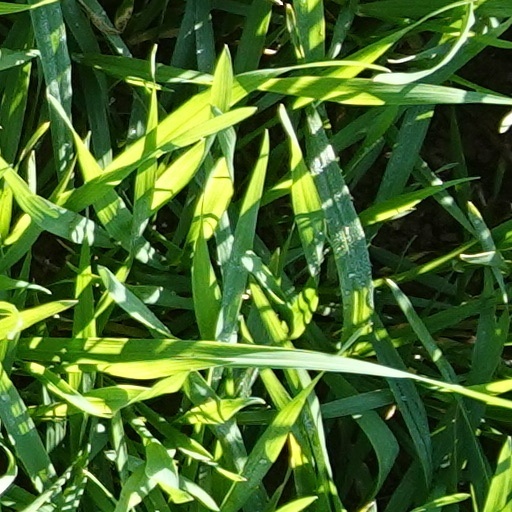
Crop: wheat